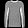
Label: Pullover